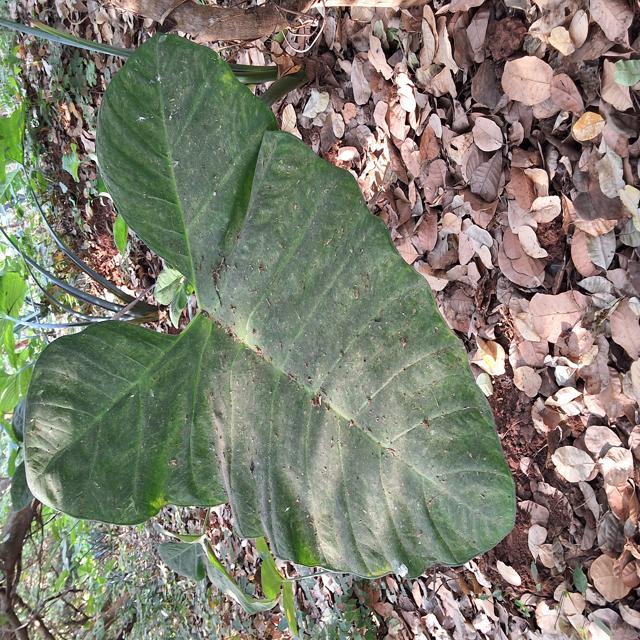
Label: Healthy